Lorentz ether theory

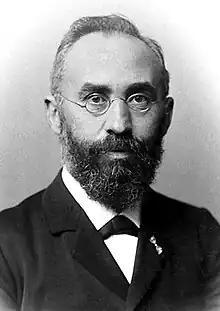
Hendrik Lorentz

The Lorentz ether theory, which was developed mainly between 1892 and 1906 by Lorentz and Poincaré, was based on the aether theory of Augustin-Jean Fresnel, Maxwell's equations and the electron theory of Rudolf Clausius. Lorentz's 1895 paper rejected the aether drift theories, and refused to express assumptions about the nature of the aether. It said: